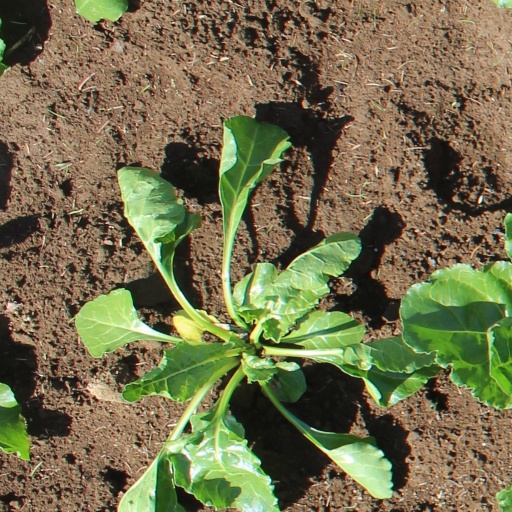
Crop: sugar beet